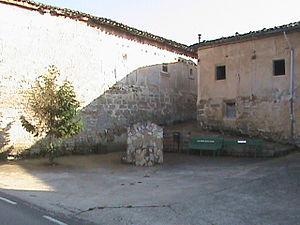
Villalbos est une petite localité castillane située dans le municipio de Valle de Oca, comarque de Montes de Oca, province de Burgos, Communauté autonome de Castille-et-León dans le nord de l'Espagne.